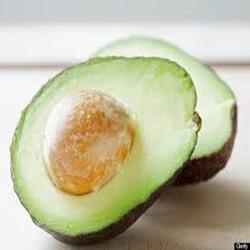
Label: Avocado